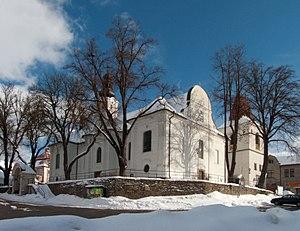
Mladá Vožice est une ville du district de Tábor, dans la région de Bohême-du-Sud, en Tchéquie. Sa population s'élevait à 2 690 habitants en 2018.